Armor Modeling and Preservation Society

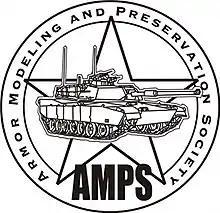
AMPS logo.

The Armor Modeling and Preservation Society (AMPS) is a social club with the common interest of modeling miniature armored fighting vehicles, military model figures, ordnance, dioramas, and related equipment and promotion of historic military vehicle restoration. AMPS is an international club headquartered in the United States